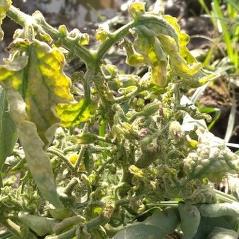
Crop: Tomato
Condition: virosis-d